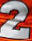
Number: 2